Hating Kapatid

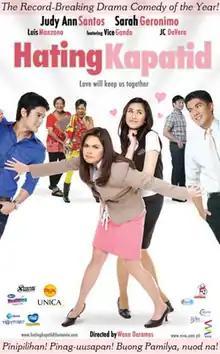

Hating Kapatid ("") is a 2010 Filipino comedy-drama film produced and released by Viva Films. The film is about two sisters, Rica (Judy Ann Santos) and Cecil (Sarah Geronimo), and how the return of their Overseas Filipino Worker parents change their sibling relationship.